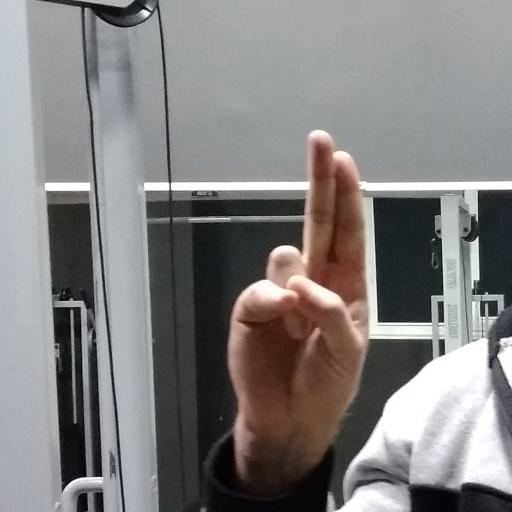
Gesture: two_up